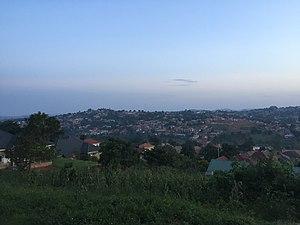
Le district de Wakiso est un district d'Ouganda. Sa capitale est Wakiso.